Todd Wiltshire

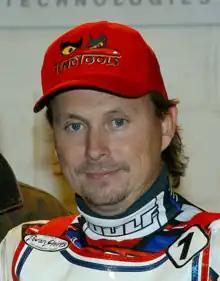
Todd Wiltshire in 2004

Todd Wiltshire (born 26 September 1968 in Bankstown, New South Wales) is an Australian former motorcycle speedway rider, who competed at the highest level of the sport, finishing a career best third in the 1990 Individual Speedway World Championship at the Odsal Stadium in Bradford, England. He is also a two time Australian Champion, winning in 1999 and 2001.